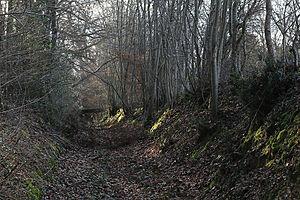
chemin pédestre du miloneau
Preuilly-sur-Claise est une commune française du département d'Indre-et-Loire, en région Centre-Val de Loire.